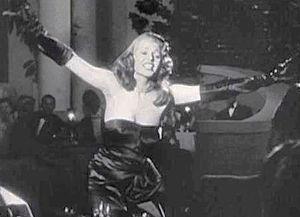
Put the Blame on Mame, est une chanson humoristique écrite par Allan Roberts et Doris Fisher pour le film américain Gilda sorti en 1946. Ce titre y est chanté par le personnage-titre du film joué par Rita Hayworth. La chanson intervient à deux reprises dans l'histoire, l'une interprétée par Rita Hayworth elle-même, l'autre où la voix de l'héroïne est doublée par Anita Ellis.